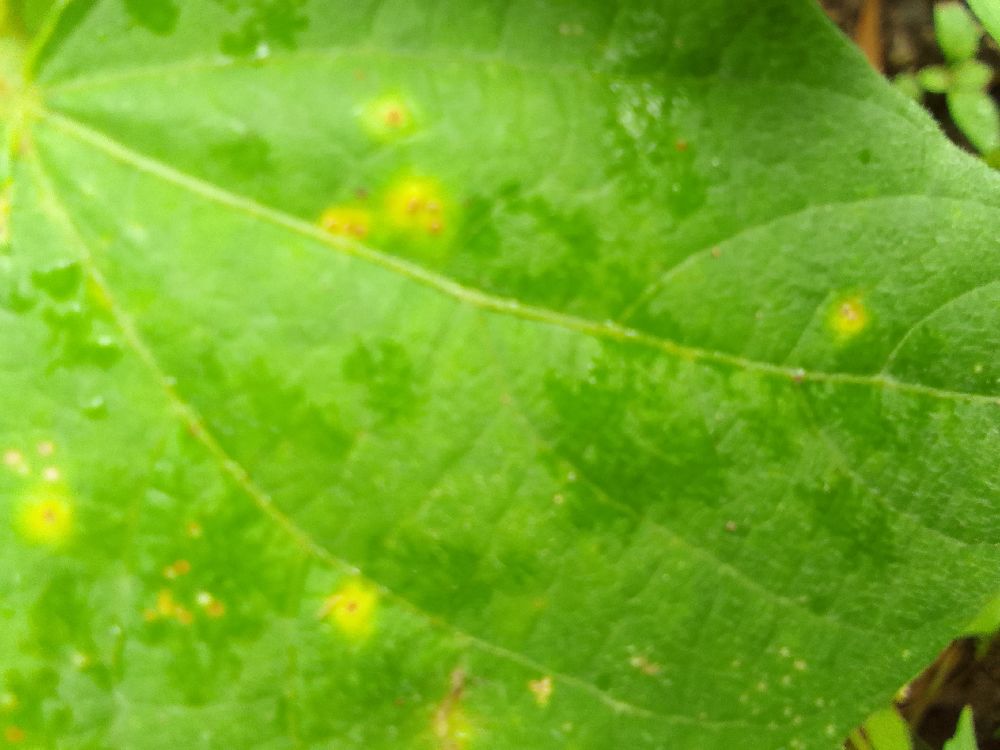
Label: rust